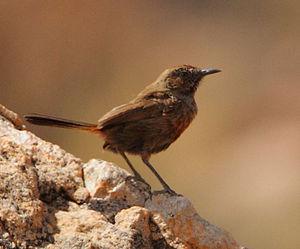
Euryptila est un genre monotypique de passereaux de la famille des Cisticolidae. Il se trouve à l'état naturel en Namibie et en Afrique du Sud.